Noel Quinn

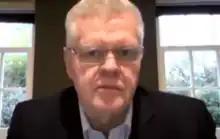
Quinn in 2021

Sir Noel Paul Quinn (born 13 January 1962) is a British banking businessman who was chief executive (CEO) of HSBC from March 2020 to February 2025, having succeeded John Flint. He initially assumed the role on an interim basis in August 2019.